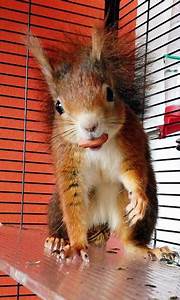
Label: squirrel